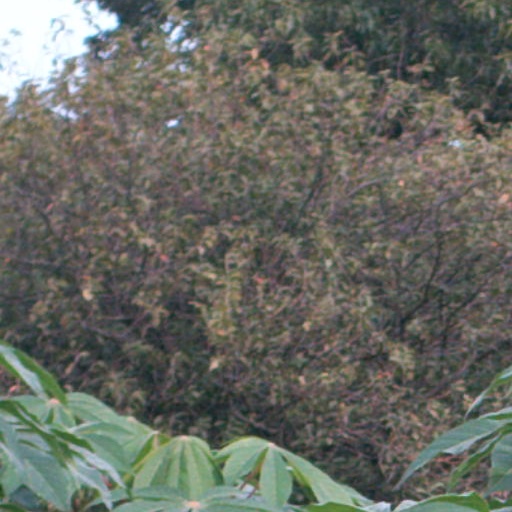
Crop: cassava